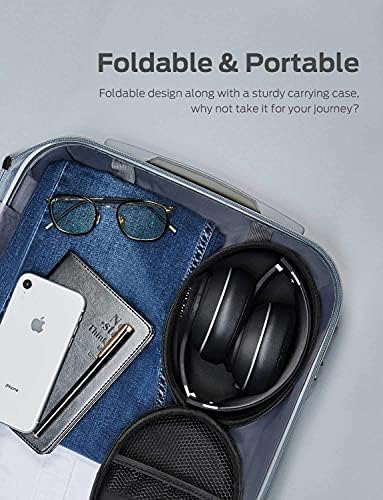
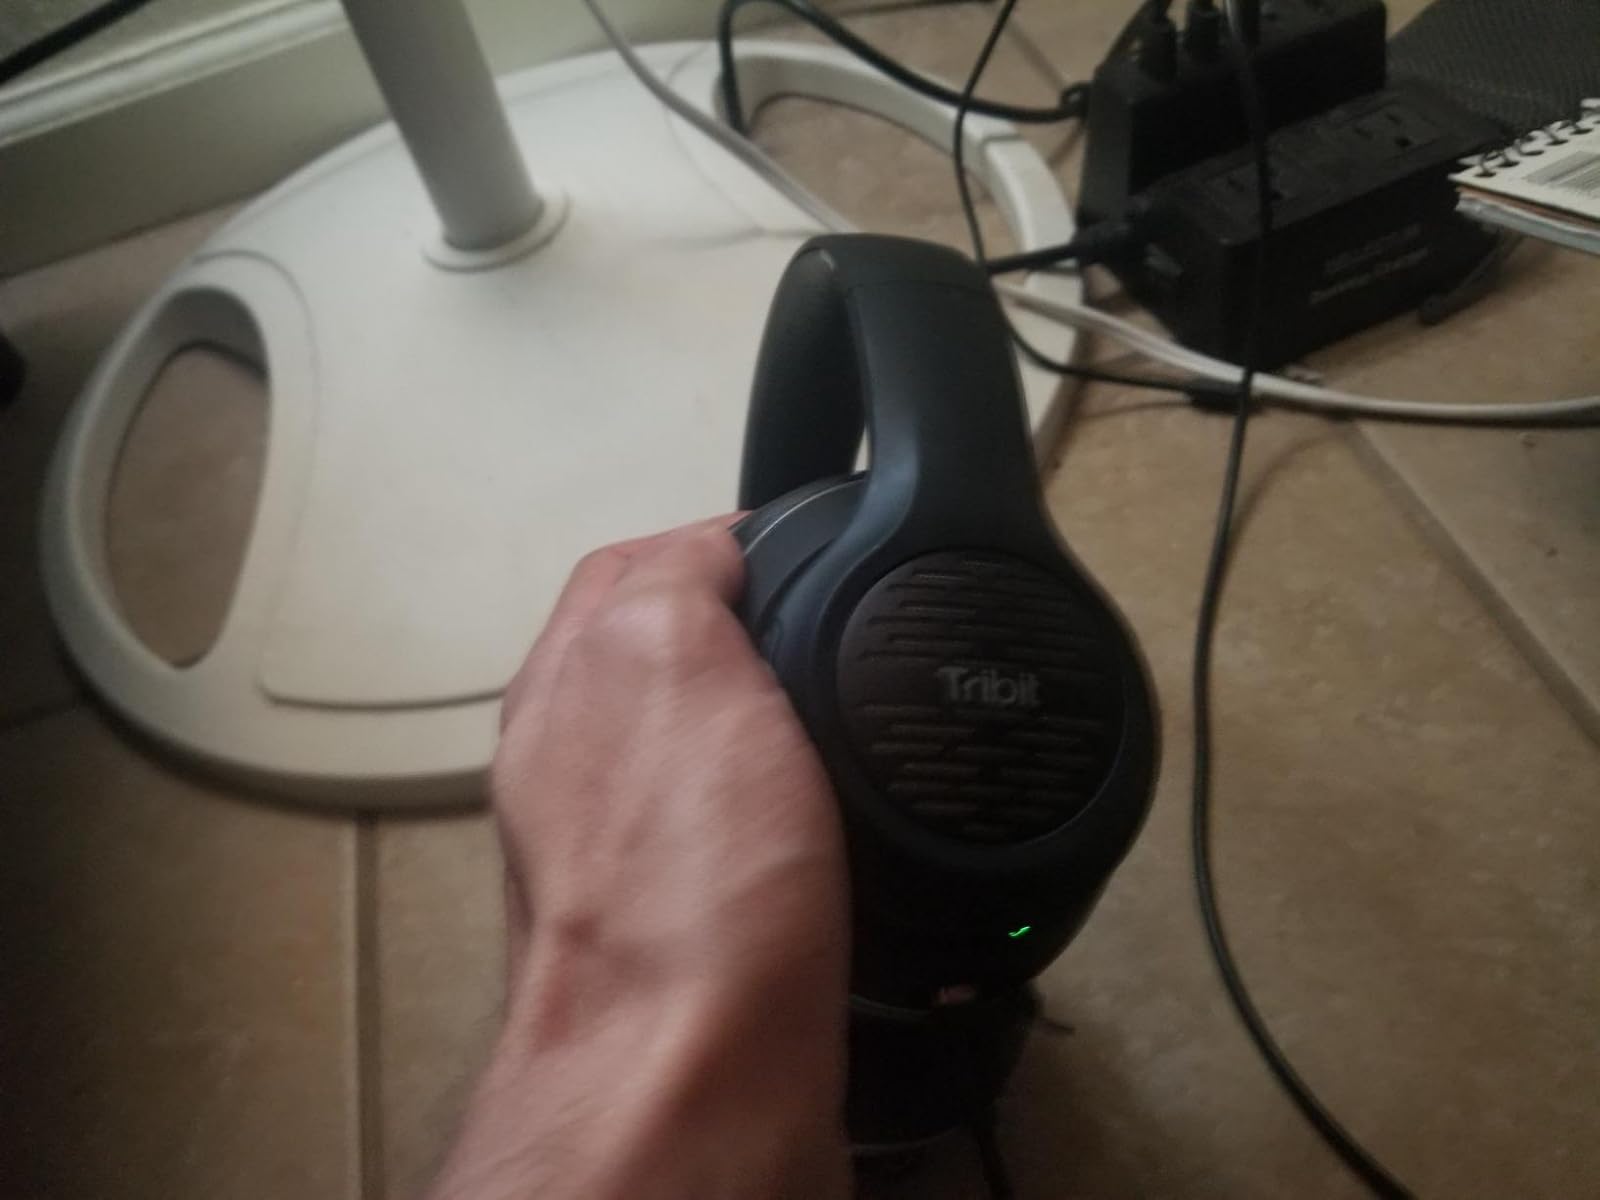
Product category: headphones
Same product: yes